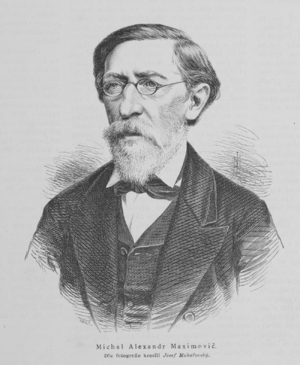
Mikhaïl Alexandrovitch Maximovitch, né le 3 septembre 1804 à Tymkivchtchina, près de Zolotonocha et mort le 10 novembre 1873 au village de Mikhaïlova, est un botaniste, ethnographe, historien et philologue russe qui fut le premier recteur de l'université de Kiev. Il était membre-correspondant de l'Académie impériale des sciences de Saint-Pétersbourg. Il joua un rôle dans la fondation de la fixation de l'orthographe de la langue ukrainienne, basée sur l'étymologie.
Liste des recteurs de l'université de Kiev dans l'ordre chronologique :